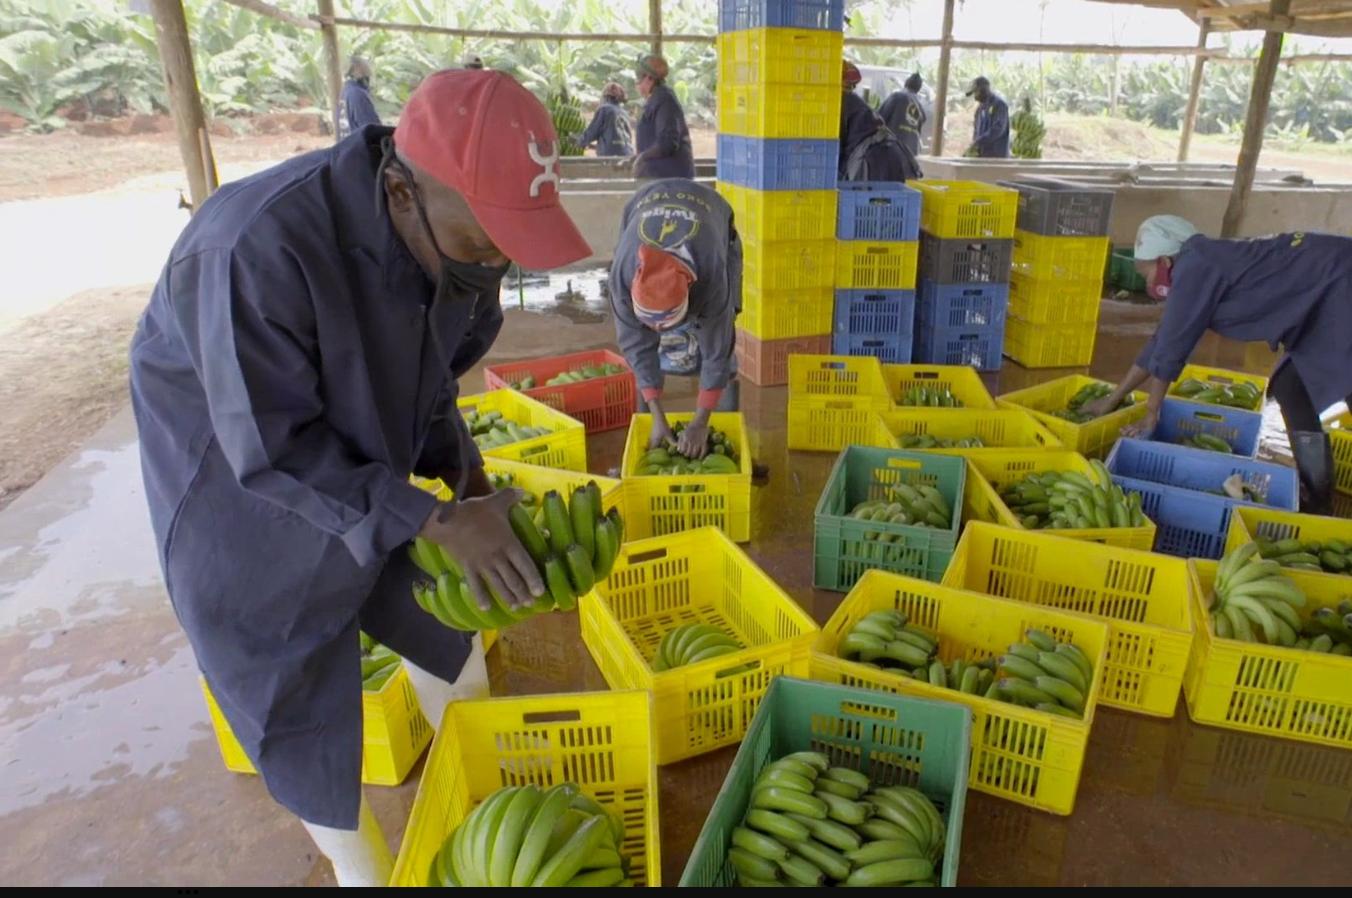
Kadhaa wakiwa katika mahali la kufungasha ndizi wame vaa mavazi ya kazi,mablau ya bluu na wengine wana kofia au barakoa. Wanafanya kazi ya kupanga ndizi mbichi ndani ya vikao vya plastiki vya rangi tofauti kama njano, kijani, bluu na nyekundu. Ndizi zime pangiliwa kwa uangalifu ambayo wafanyakazi wanaonekana wakiziangalia kwa makini kabla ya kuzifungasha , katika mandhari ya nyuma kuna shamba ya migomba.